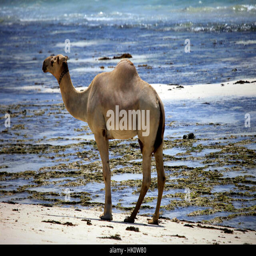
camel walking along the shore of the ocean .